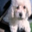
Label: dog